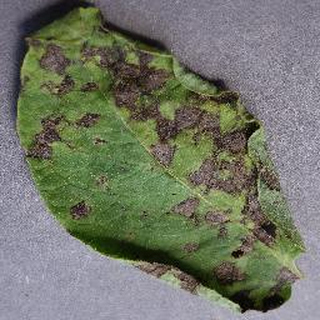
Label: potato_early_blight